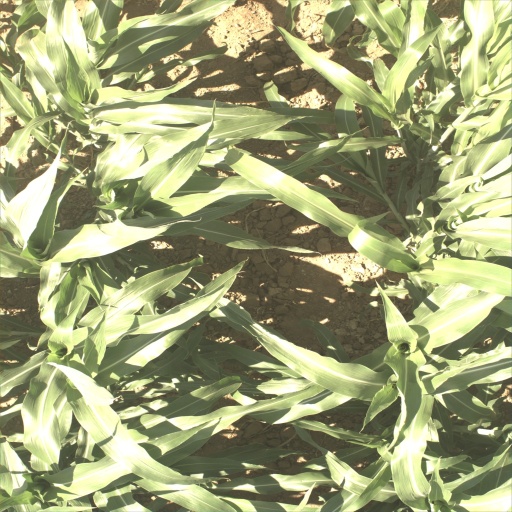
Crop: sorghum